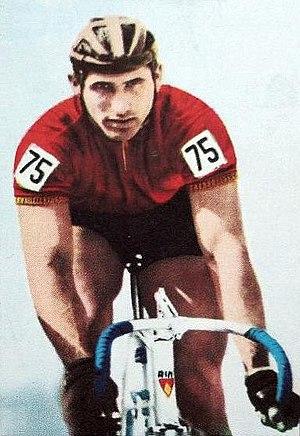
Omari Longinozovitch Phakadze, né le 12 août 1944 à Koutaïssi, en Géorgie alors soviétique et décédé le 21 mai 1993 à Tbilissi, Géorgie, était un coureur cycliste spécialiste de la piste. Dans la discipline « reine », l'épreuve de vitesse, il est devenu le premier Soviétique à remporter le titre de Champion du monde, lors des Championnats du monde de cyclisme sur piste 1965.